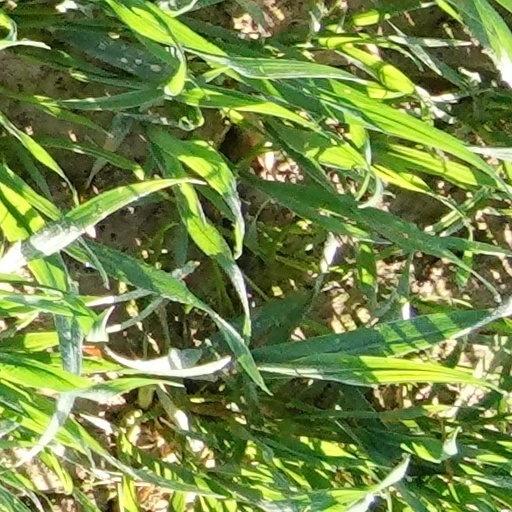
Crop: wheat